Gerd von Rundstedt

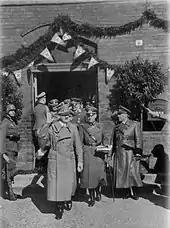
Rundstedt, Hitler, Göring, Himmler, Milch, Stumpff, Wagner and Körner in Neustadt in Oberschlesien, during their visitation of the Sudetenland in 1938

Like most of the Army, Rundstedt feared the growing power of the Sturmabteilung (SA) and was relieved when it was purged, although he and many others were angered that two generals, Schleicher and von Bredow, were killed. He was among the senior officers who later persuaded Hitler to have these two officers posthumously (but secretly) rehabilitated. Some sources also claim he was among those senior officers who demanded courts-martial for those responsible for the murders, although Rundstedt didn't testify to that at Nuremberg. The Army was uncomfortable with the purge but Rundstedt, and the rest of the Army, still took the personal oath of loyalty to Hitler that Blomberg introduced. Rundstedt also supported the regime's plans for rearmament, culminating in the denunciation of the Treaty of Versailles in 1935, which was followed by the reintroduction of conscription. By 1935, when he turned 60, Rundstedt was the senior officer of the German Army in terms of service, and second only to Blomberg in rank. Recognising his status, Hitler cultivated him, appointing him as Germany's representative at the funeral of King George V in January 1936.